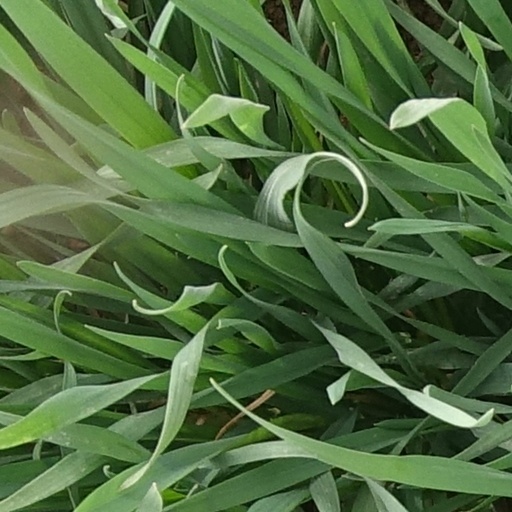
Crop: wheat